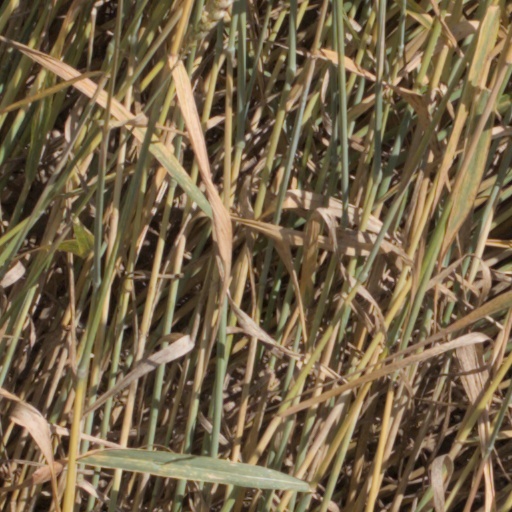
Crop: wheat